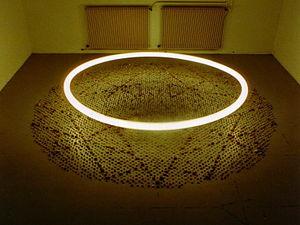
Chambre à tracer Galets, moteur, lumière 2002
Frank Morzuch est un artiste visuel franco-canadien né le 1ᵉʳ juin 1951 à Saverne dans le Bas-Rhin.